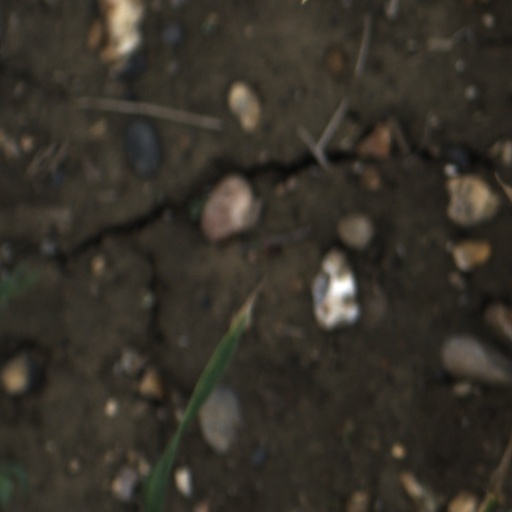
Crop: wheat